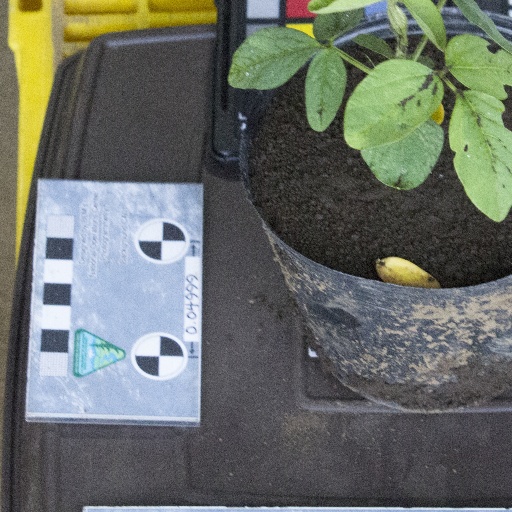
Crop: soybean